Louis Henri Loison

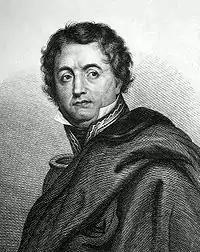
Marshal Nicolas Soult

During Marshal Nicolas Soult's second invasion of Portugal, Loison was detached to the east to make contact with Pierre Belon Lapisse's command in the west of Spain. He soon encountered 10,000 Portuguese under Francisco Silveira in the Tâmega River valley. Loison attacked, but after the Portuguese fended him off, he demanded reinforcements. Soult soon sent him 9,000 troops from his small army of 21,000. Historian David Gates stated that Loison was "lacking in initiative and unsuited for independent command". Finally on 2 May 1809, covered by a heavy fog, French sappers crept across the bridge at Amarante and cut the fuses on the demolition charges (Battle of the Bridge of Amarante). Loison sent a brigade charging across the span and Silveira's troops were routed. The Portuguese force, which consisted of two battalions of the 12th Line Infantry Regiment and militia, lost 1,600 casualties plus ten guns and five colors. Loison's force included Delaborde's division, three battalions each of the 17th Light, 70th Line, and 86th Line Infantry Regiments, and Jean Thomas Guillaume Lorge's 4th Dragoon Division, four squadrons each of the 13th, 15th, 22nd, and 25th Dragoon Regiments. The French reported only two killed and seven wounded. However, Silveira had stalled Loison's force since 18 April.